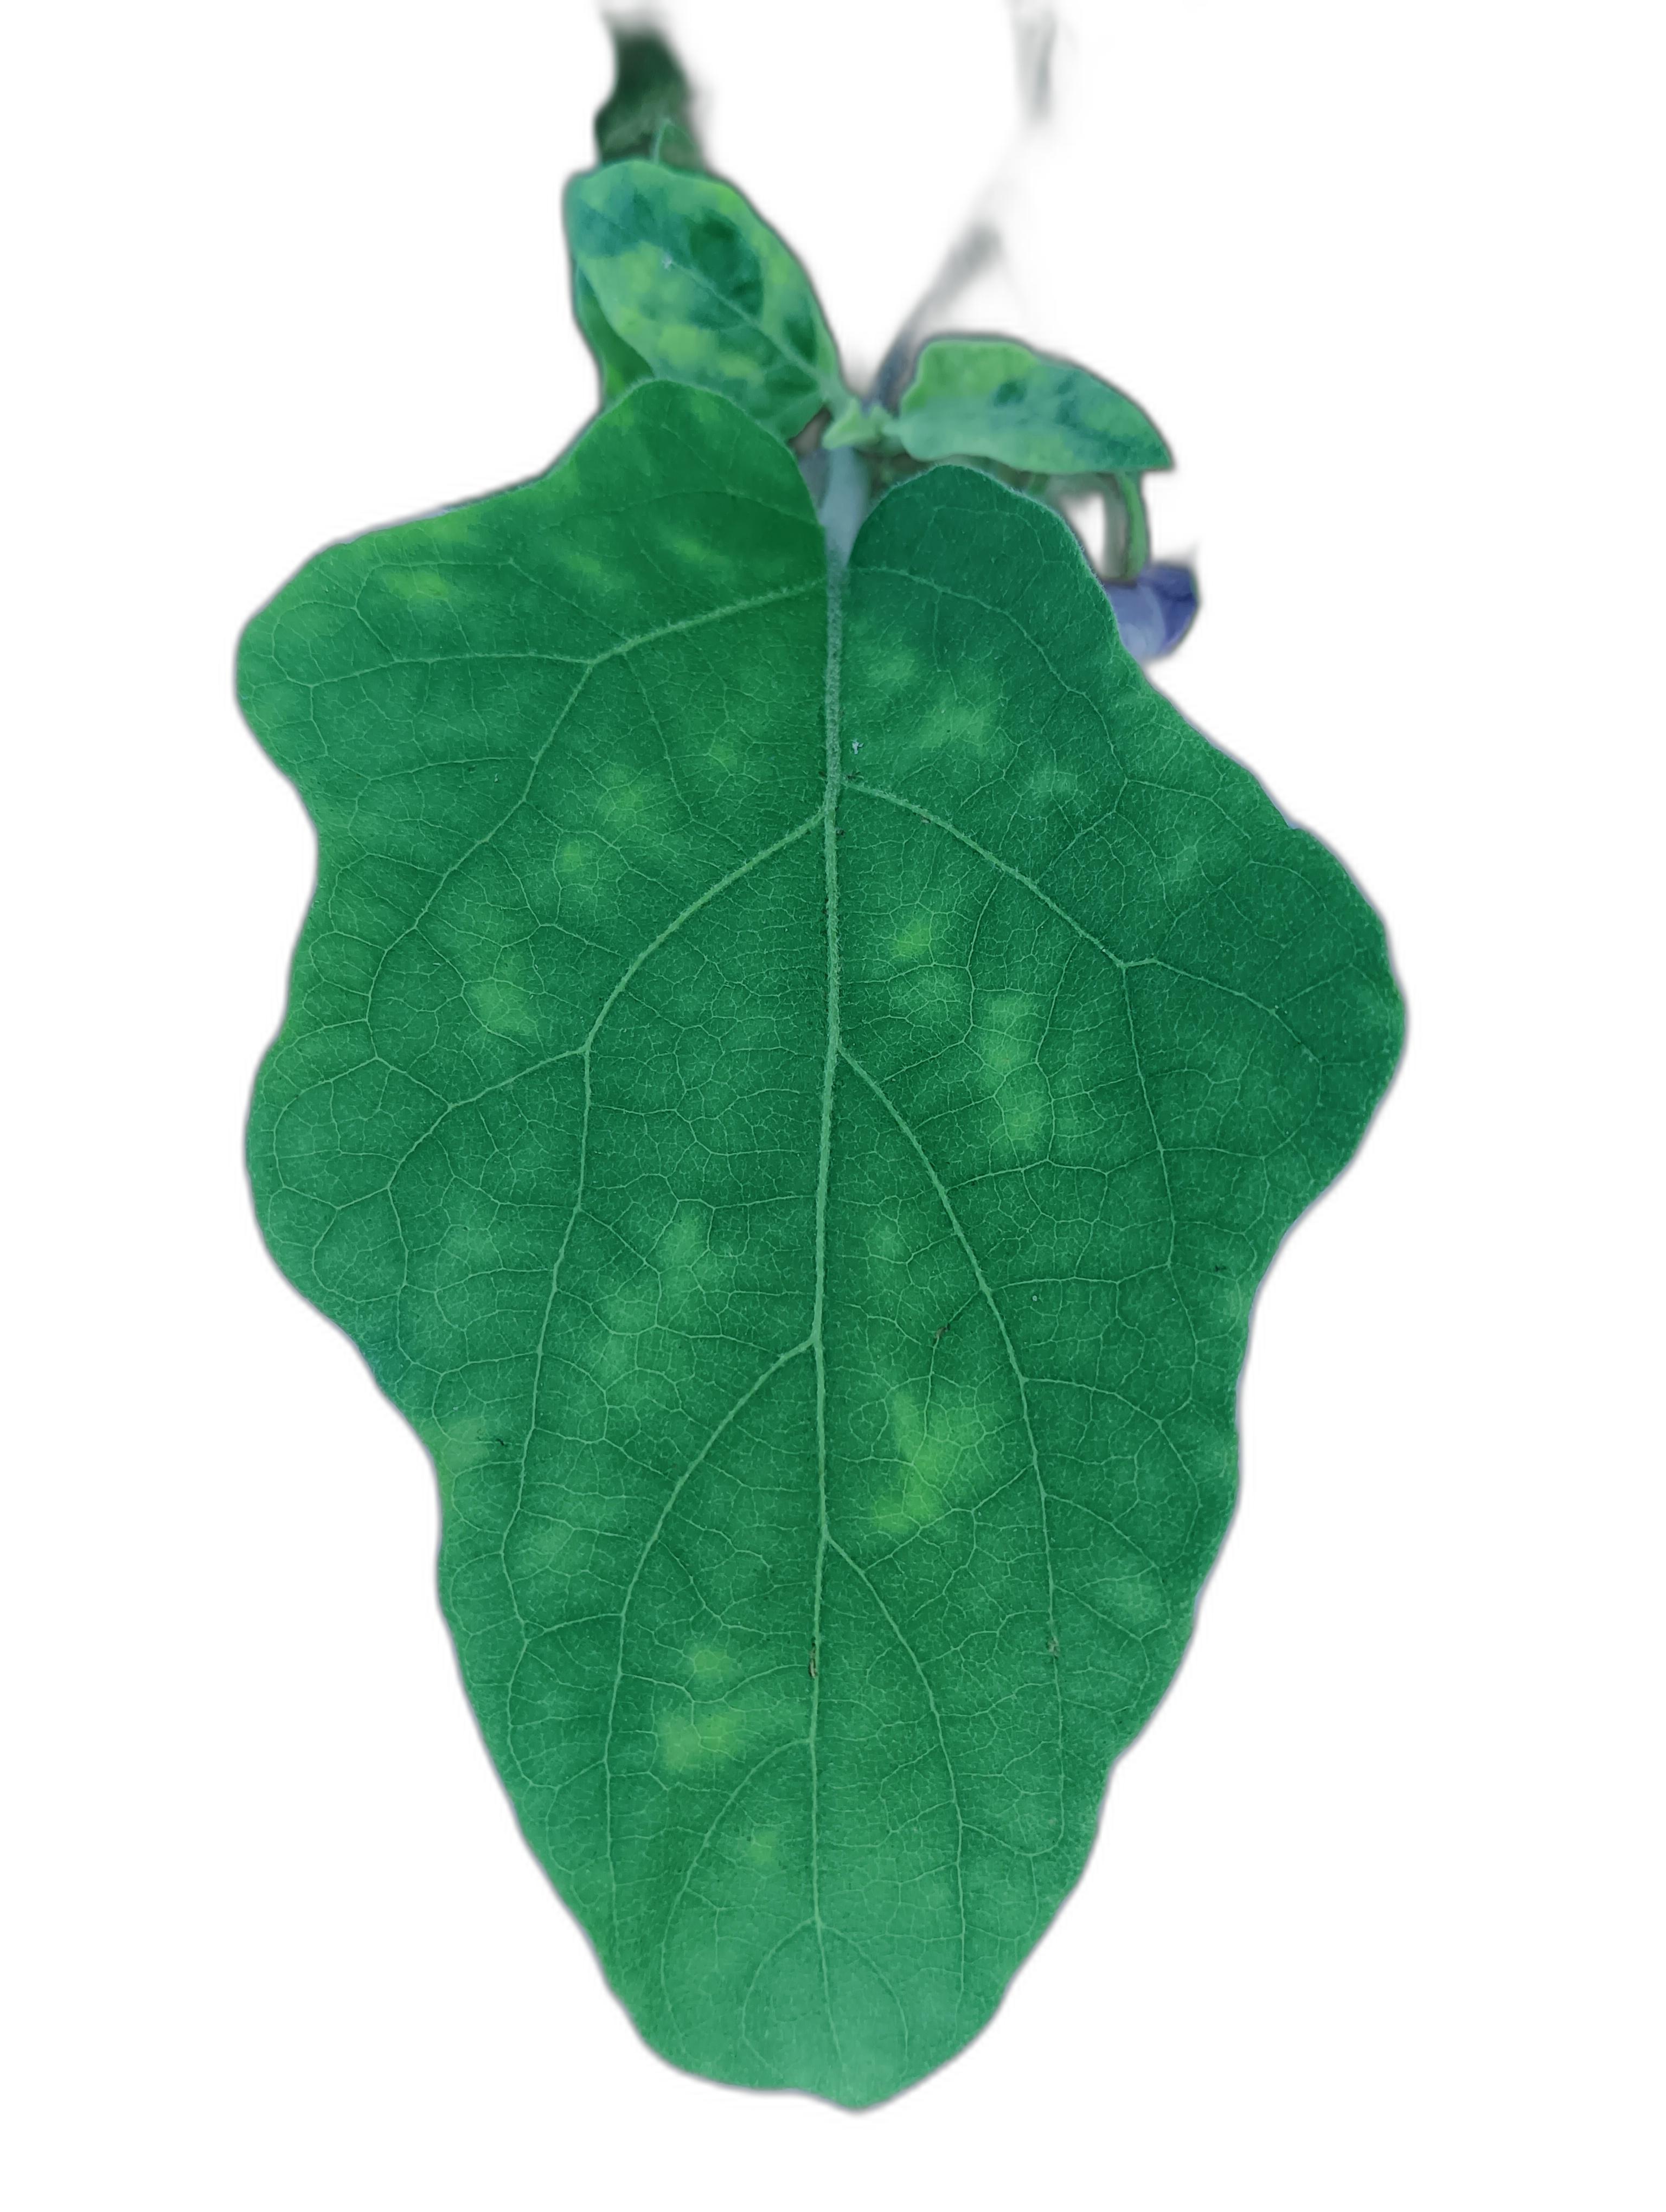
Label: Healthy Leaf